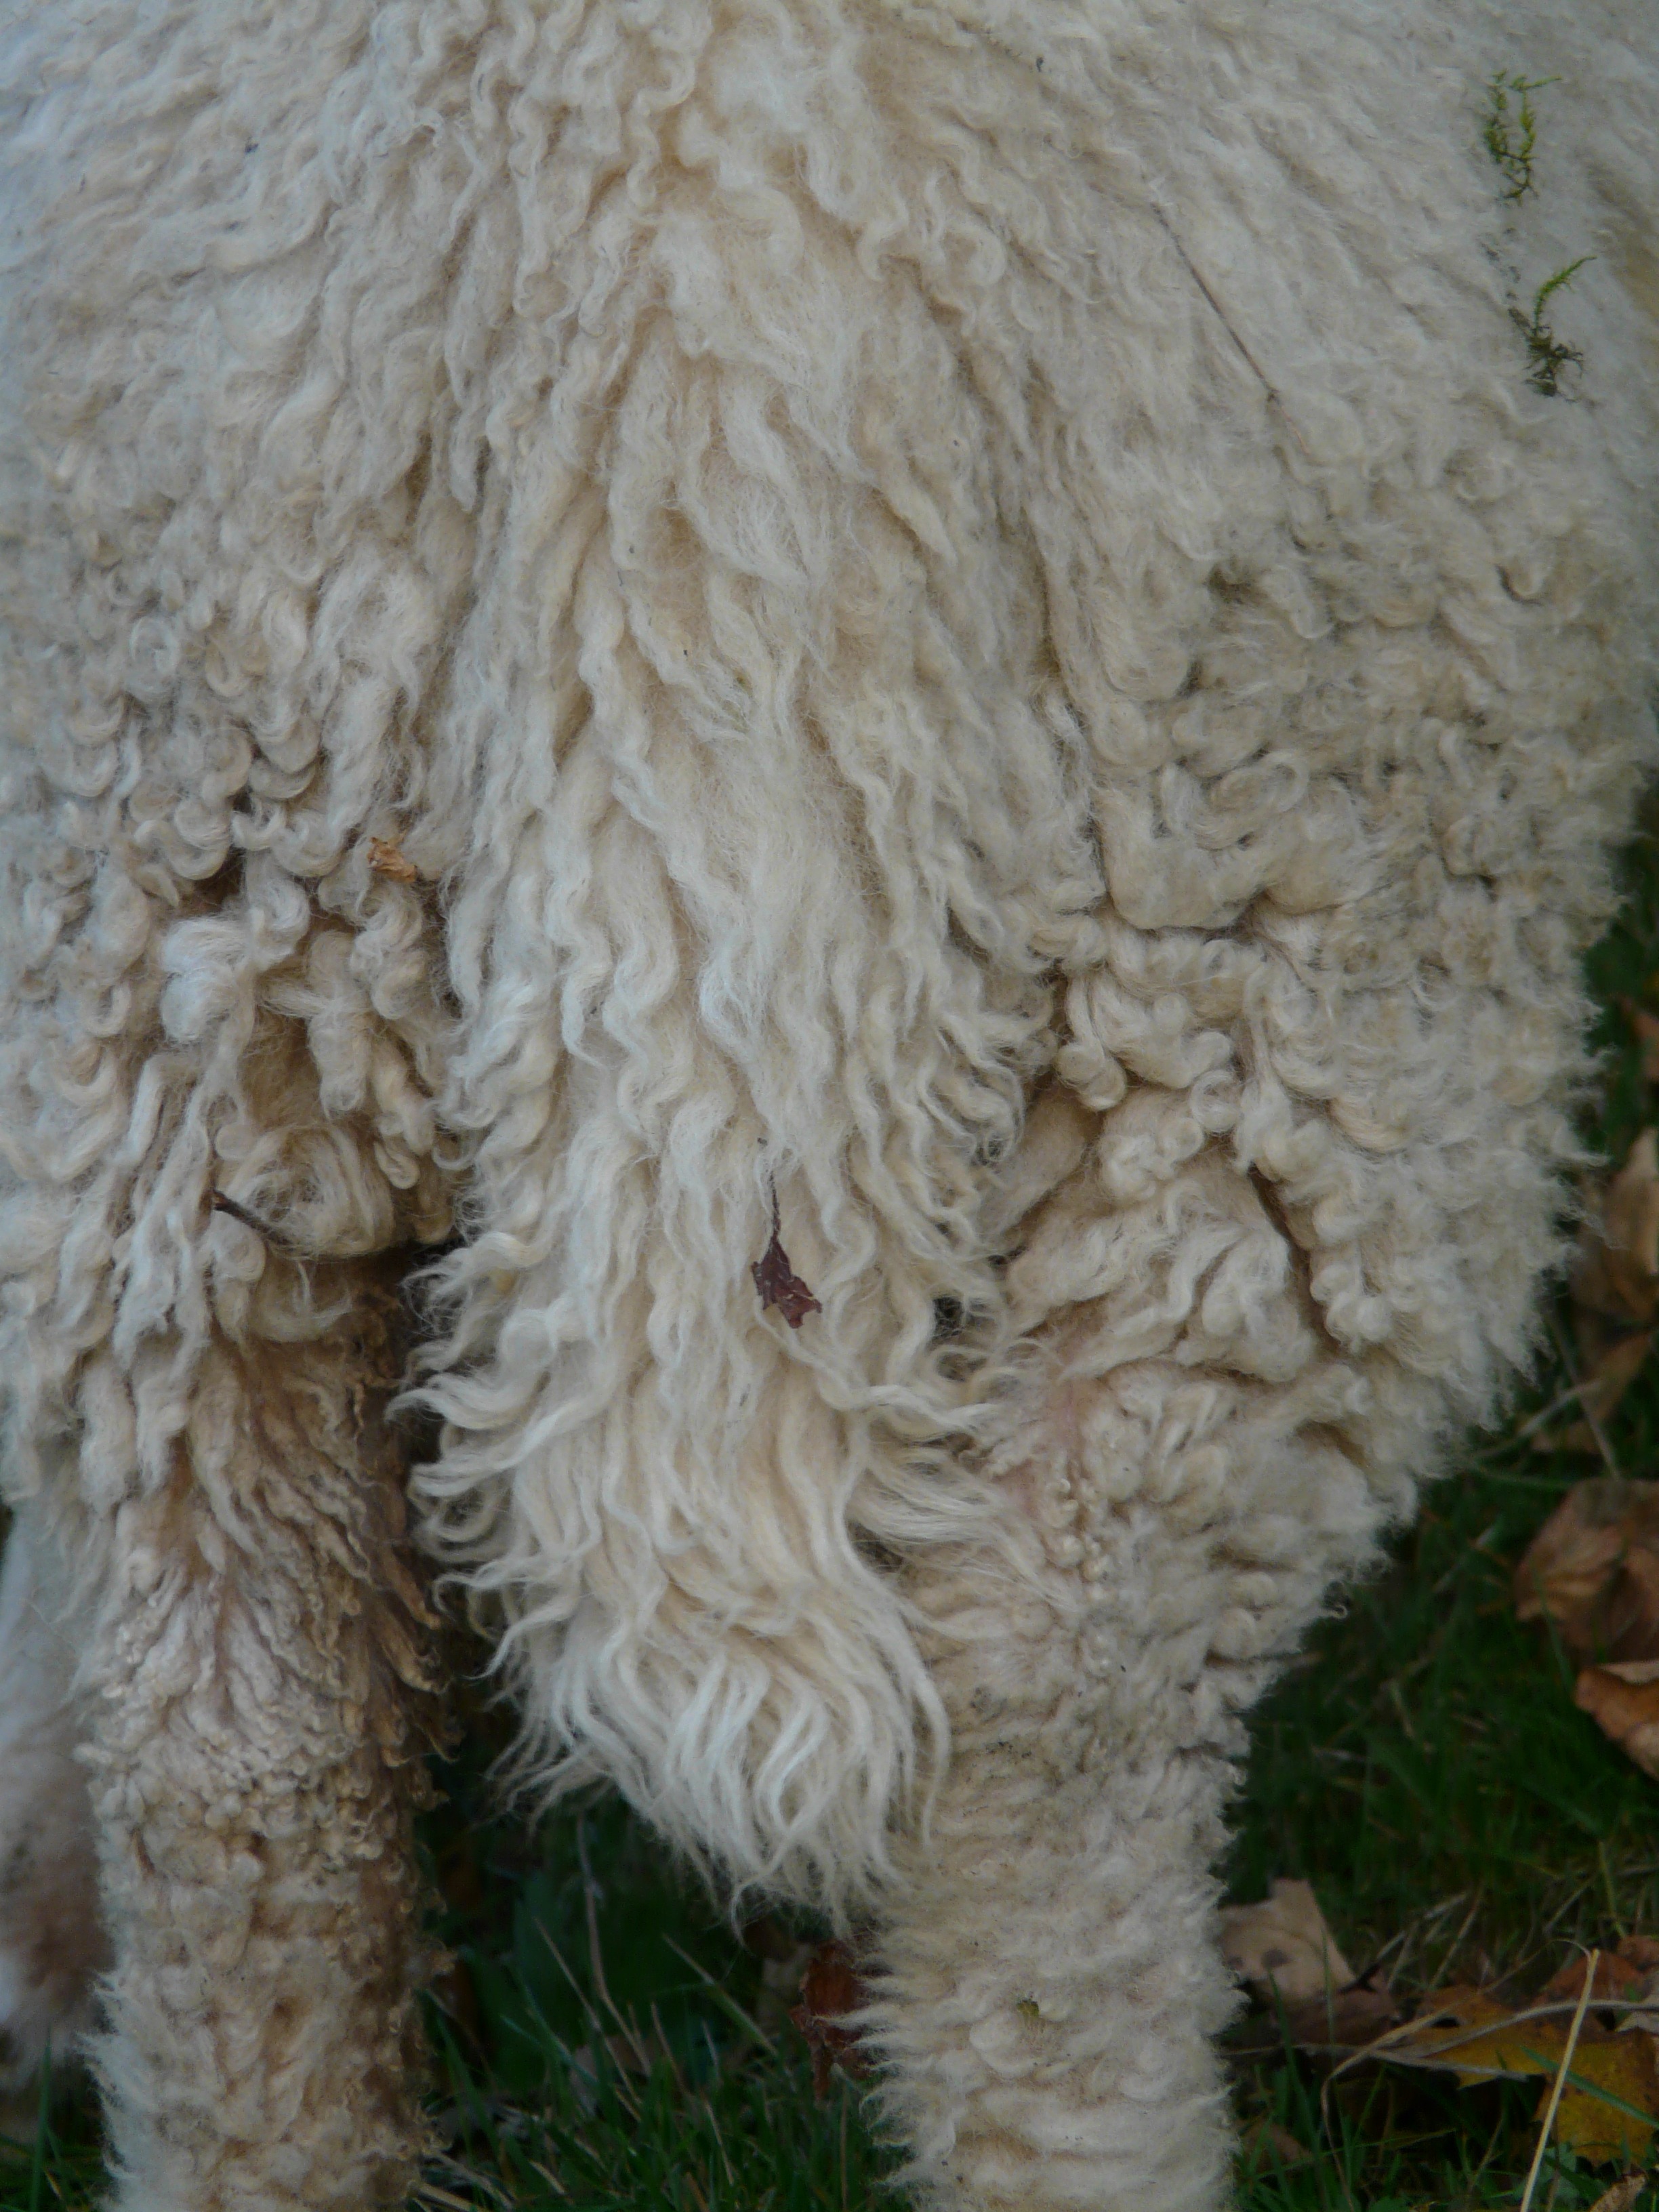
dog, animal, flock, pasture, sheep, mammal, wool, alpaca, tail, vertebrate, sheeps, dog like mammal, medicinal mushroom, lagotto romagnolo, pumi, komondor, spanish water dog, truly